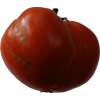
Label: tomato